Heinrich Ehrler

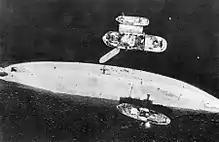
"Tirpitz" capsized after Operation Catechism.

After this unsuccessful action, Ehrler and Dörr faced a court martial hearing in Oslo on the grounds of not having understood the seriousness of the attack. The allegations included delaying scrambling the fighters, leaving the squadron and falsely claiming that Ehrler's radio had ceased to operate, preventing him from leading the squadron against the enemy aircraft. Ehrler and Dörr were both made responsible for the loss and tried before the 2nd senate of the "Reichskriegsgericht" on 17, 18 and 20 December 1944 under the chair of "Generalrichter" Dr. Ernst Reuter. Both were charged with cowardice before the enemy, a charge which had to be dropped. Ehrler was also charged for having abnormal ambition. The court believed that Ehrler abandoned his command post to claim his 200th aerial victory thus disobeying a direct order from the "Reichsmarschall" which demanded that such a mission should have been led from the ground. While Dörr was acquitted of all charges, Ehrler was found guilty, relieved of command, demoted and sentenced to three years imprisonment for insubordination. In addition, the court concluded that Ehrler lacked the necessary experience to lead a fighter unit on the Western Front. Ehrler had been recommended for the Knight's Cross of the Iron Cross with Oak Leaves and Swords prior to the loss of "Tirpitz", but the award was not approved.